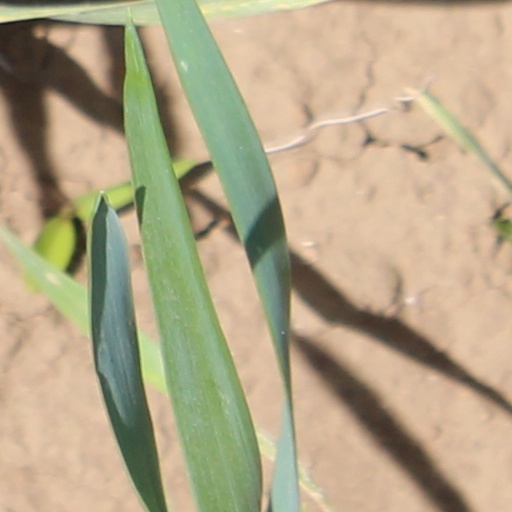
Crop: wheat